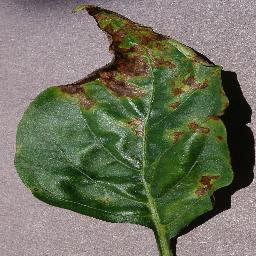
Label: Pepper,_bell___Bacterial_spot